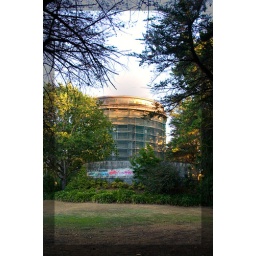
From a March evening at the water tower in Hamilton NZFrom a March evening at the water tower in Hamilton NZ